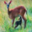
Label: deer